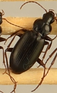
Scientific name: Calathus advena
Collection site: Rocky Mountains NEON (RMNP), plot RMNP_014